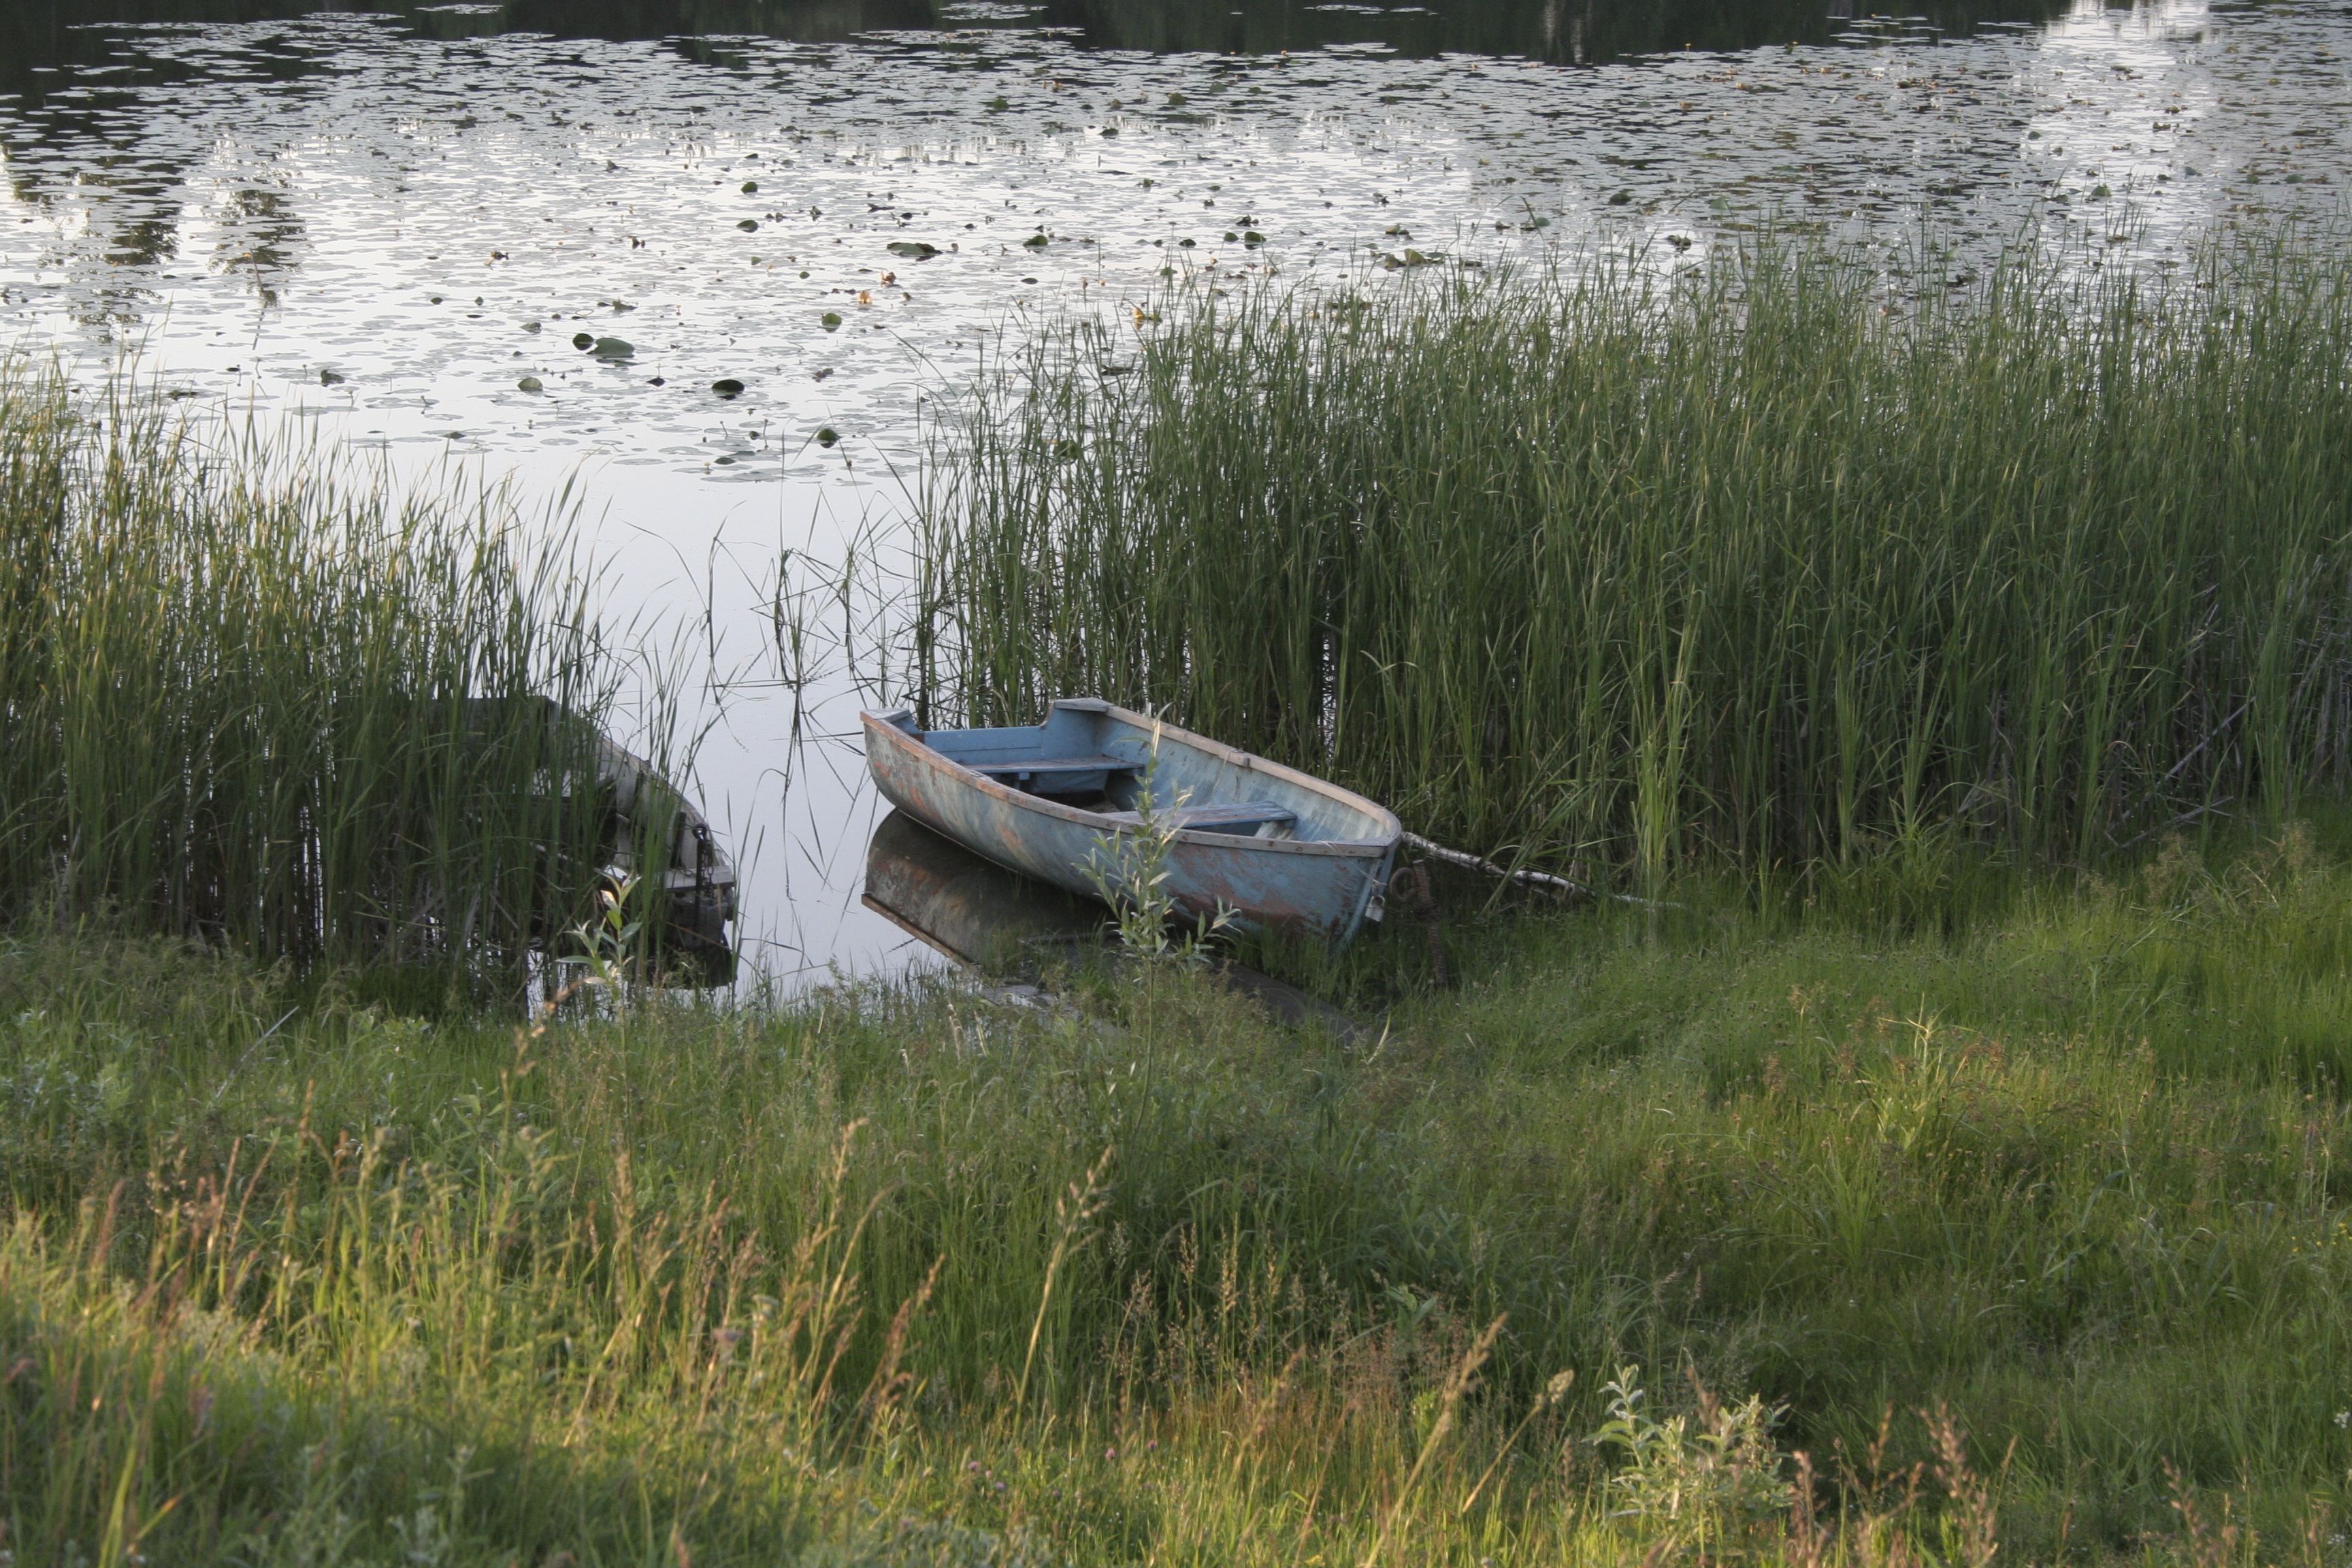
water, nature, grass, marsh, swamp, wilderness, boat, shore, lake, river, summer, pond, vehicle, reservoir, waterway, wetland, habitat, ecosystem, natural environment